Oleh Pruhlo

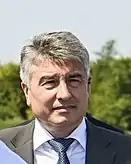

Oleh Yevhenovych Pruhlo (Ukrainian: Олег Євгенович Пругло; born on 15 April 1964), is a Ukrainian politician who had been the acting Governor of Poltava Oblast in 2014, and again in 2019.